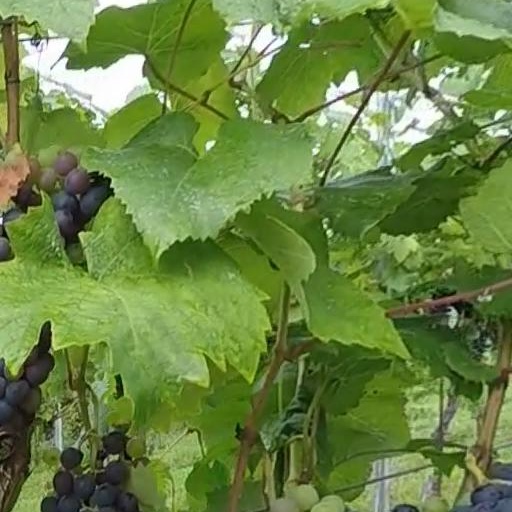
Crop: grape